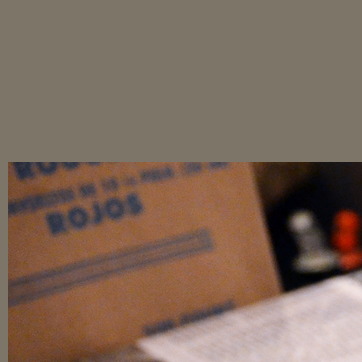
Material: paper